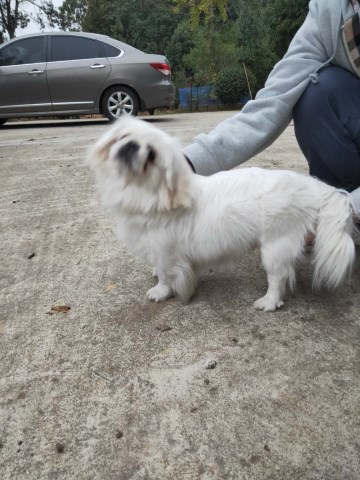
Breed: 480-n000125-Pekinese